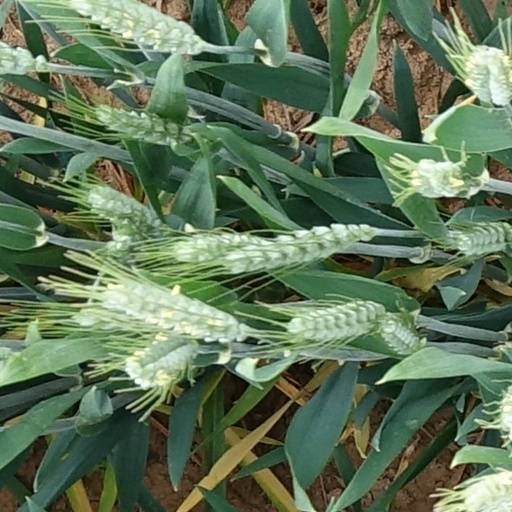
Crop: wheat